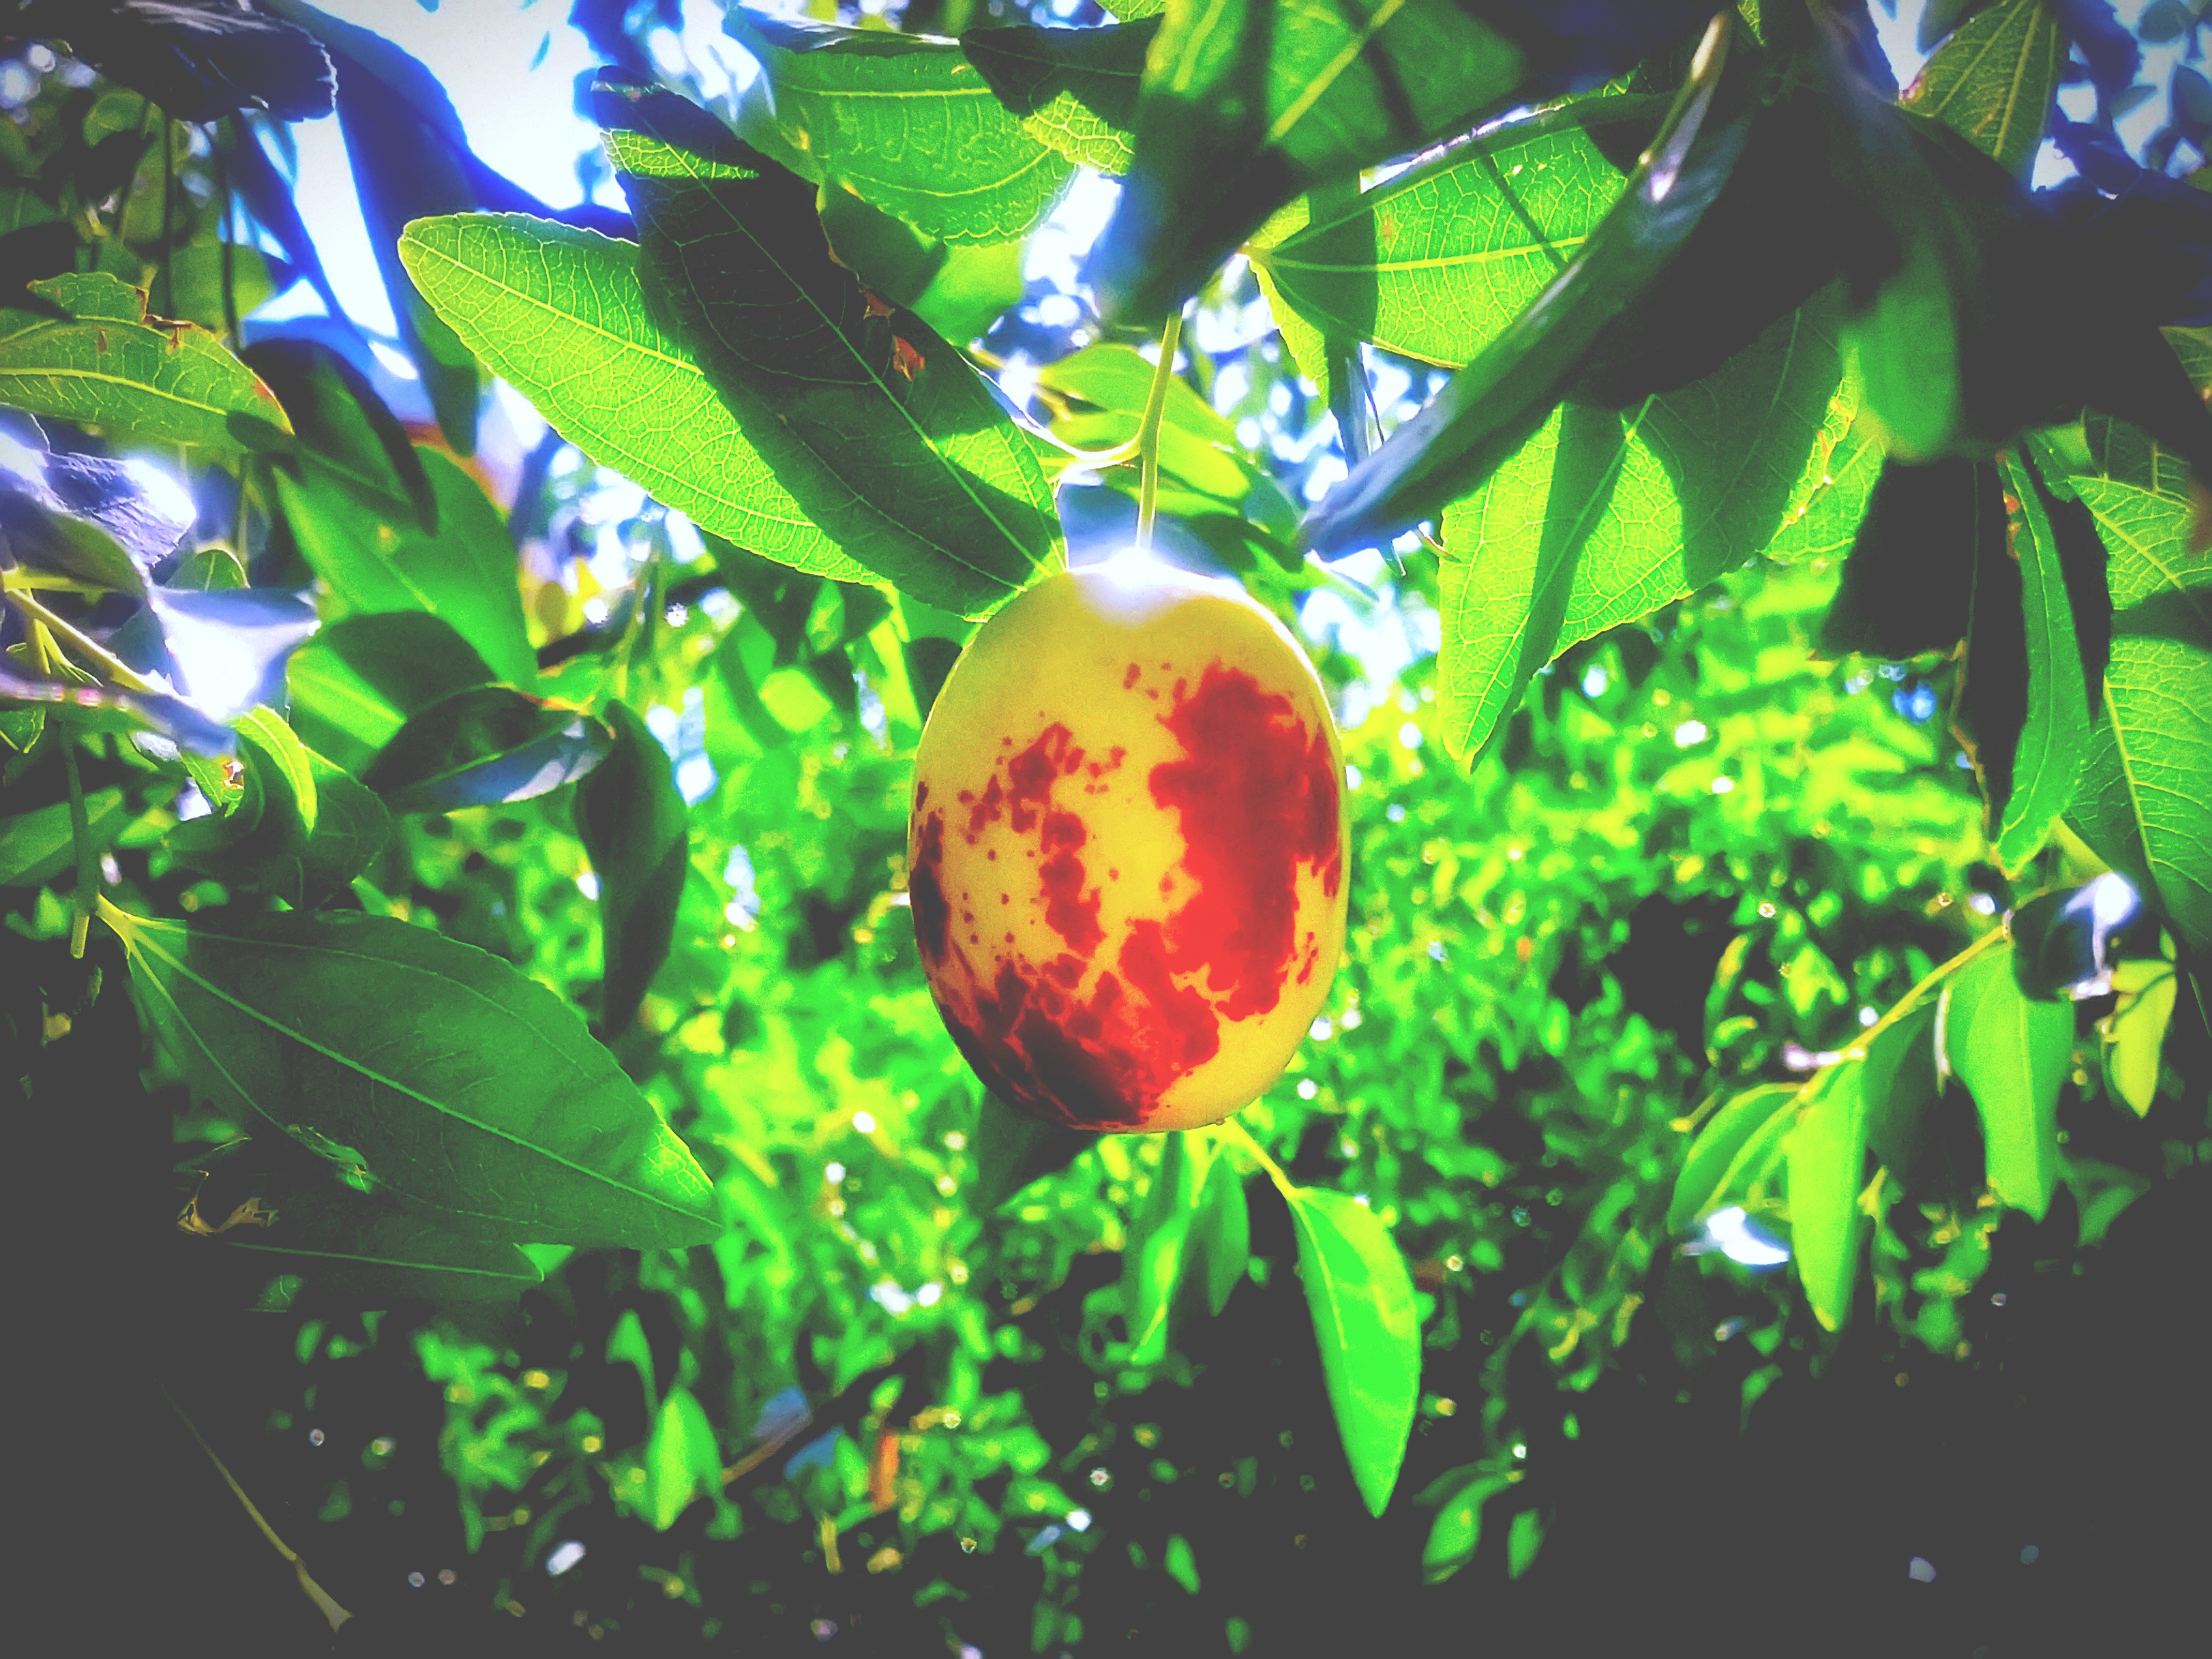
tree, branch, light, plant, fruit, sunlight, leaf, flower, food, green, produce, flora, flowering plant, land plant